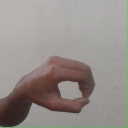
अक्षर: औ